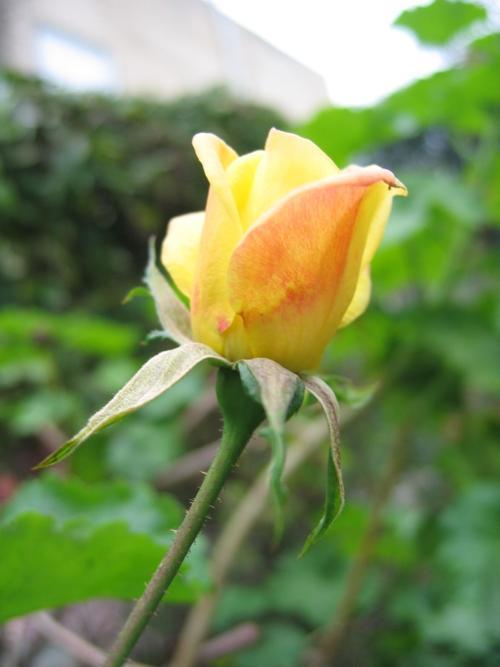
Label: rose